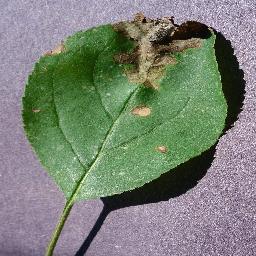
Label: Apple___Black_rot